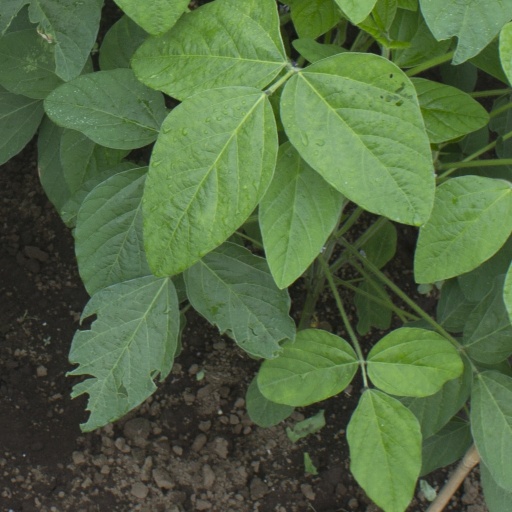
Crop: soybean